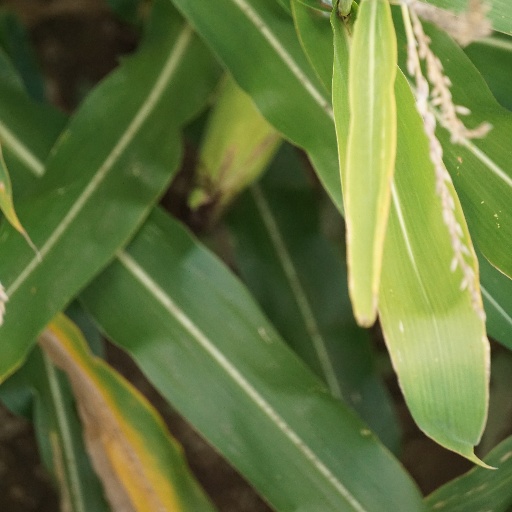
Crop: maize; corn